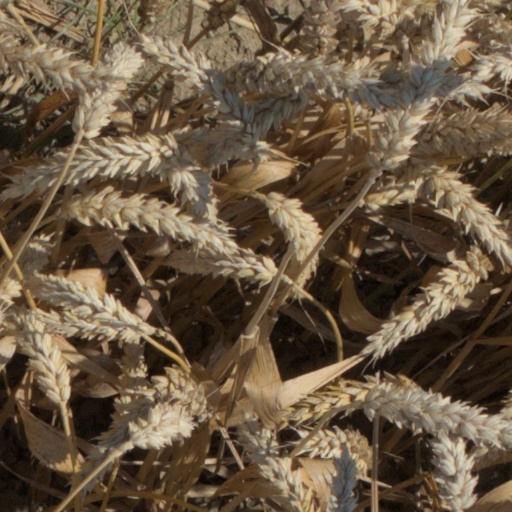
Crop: wheat